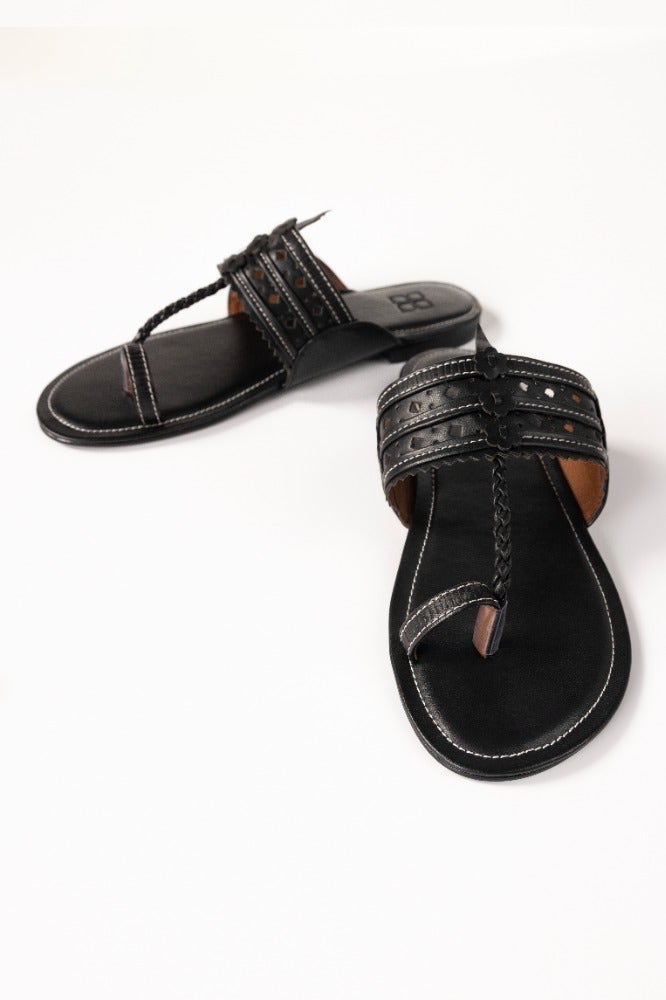
black leather khan sandal